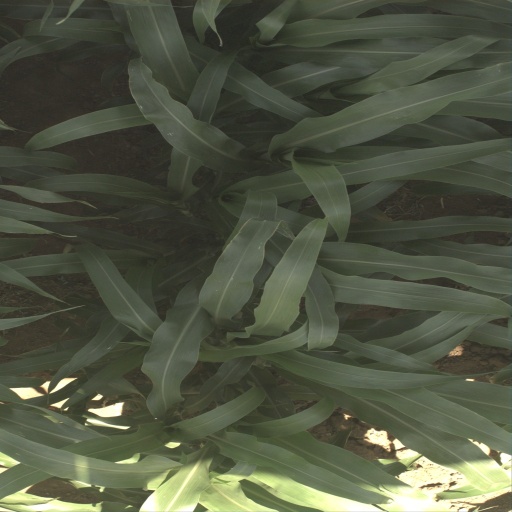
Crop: sorghum